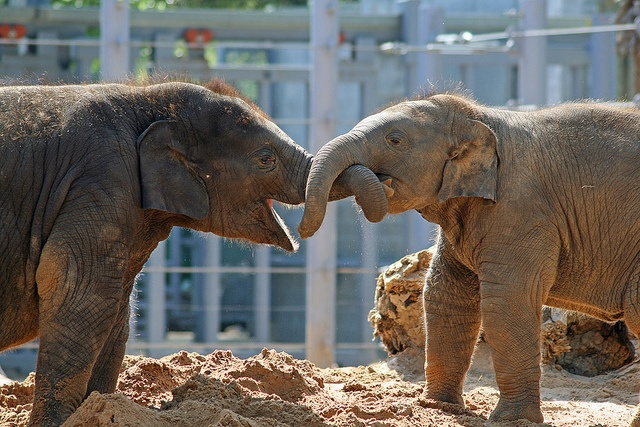
two elephants standing next to each other on a dirt ground.
Two elephants with their trunks wrapped around each other.
A dark elephant and a light elephant playing in sandy enclosure.
Two elephants in the sand ensnaring each others trunks.
Two young elephants entwine trunks and seem to laugh